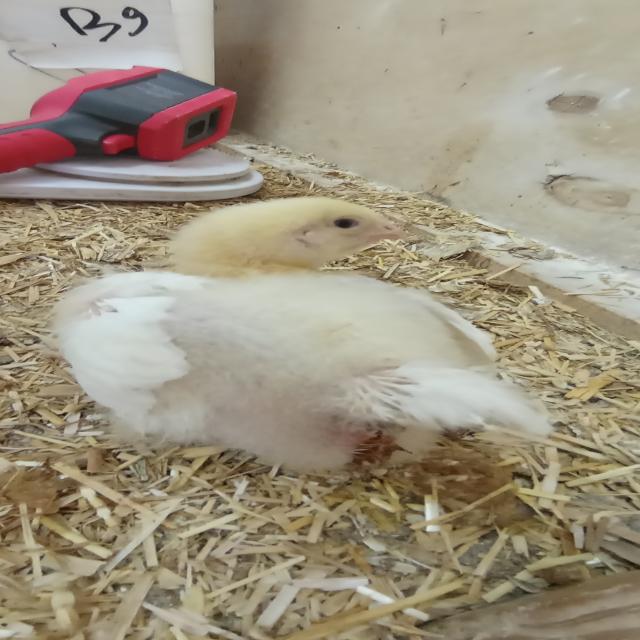
Weight: 506 g